Question: What has a ladder?
Tambaya: Menene yakeda tsani?
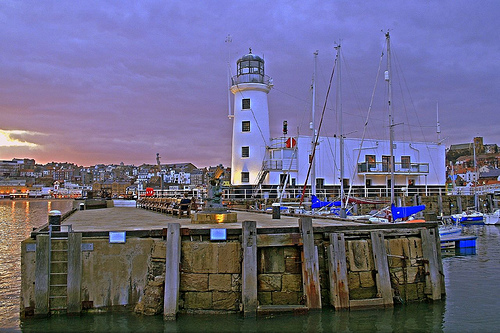
Answer: The dock.
Amsa: Tashar jirgin ruwan?.